Vilnius Belarusian Museum

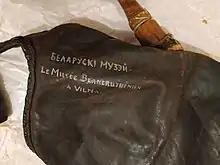
A volynka of Ignat Buinitski donated to the museum

Ivan Luckievič started collecting Belarusian antiques during his school years. In 1908, he placed his collection at the editorial offices of "Naša Niva". At that time, the collection already contained Skaryna's Bible, a Statute of Lithuania, several Slutsk belts, issues of "Mużyckaja prauda".